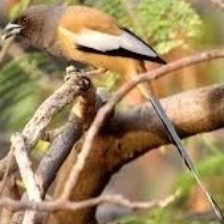
Species: RUFOUS TREPE
Scientific name: DENDROCITTA VAGABUNDA